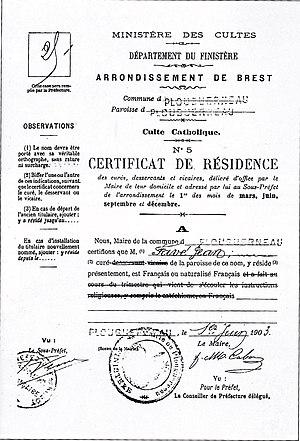
Certificat de résidence n°5 comprenant l'ajout ""a fait au cours du trimestre qui vient de s'écouler les instructions religieuses, y compris le catéchisme, en français""
Le breton est une langue celtique parlée par 207 000 personnes en Bretagne. Ses locuteurs sont des brittophones ou bretonnants.
Plouguerneau [plugɛʁno], est une commune du département du Finistère, dans la région Bretagne, en France.